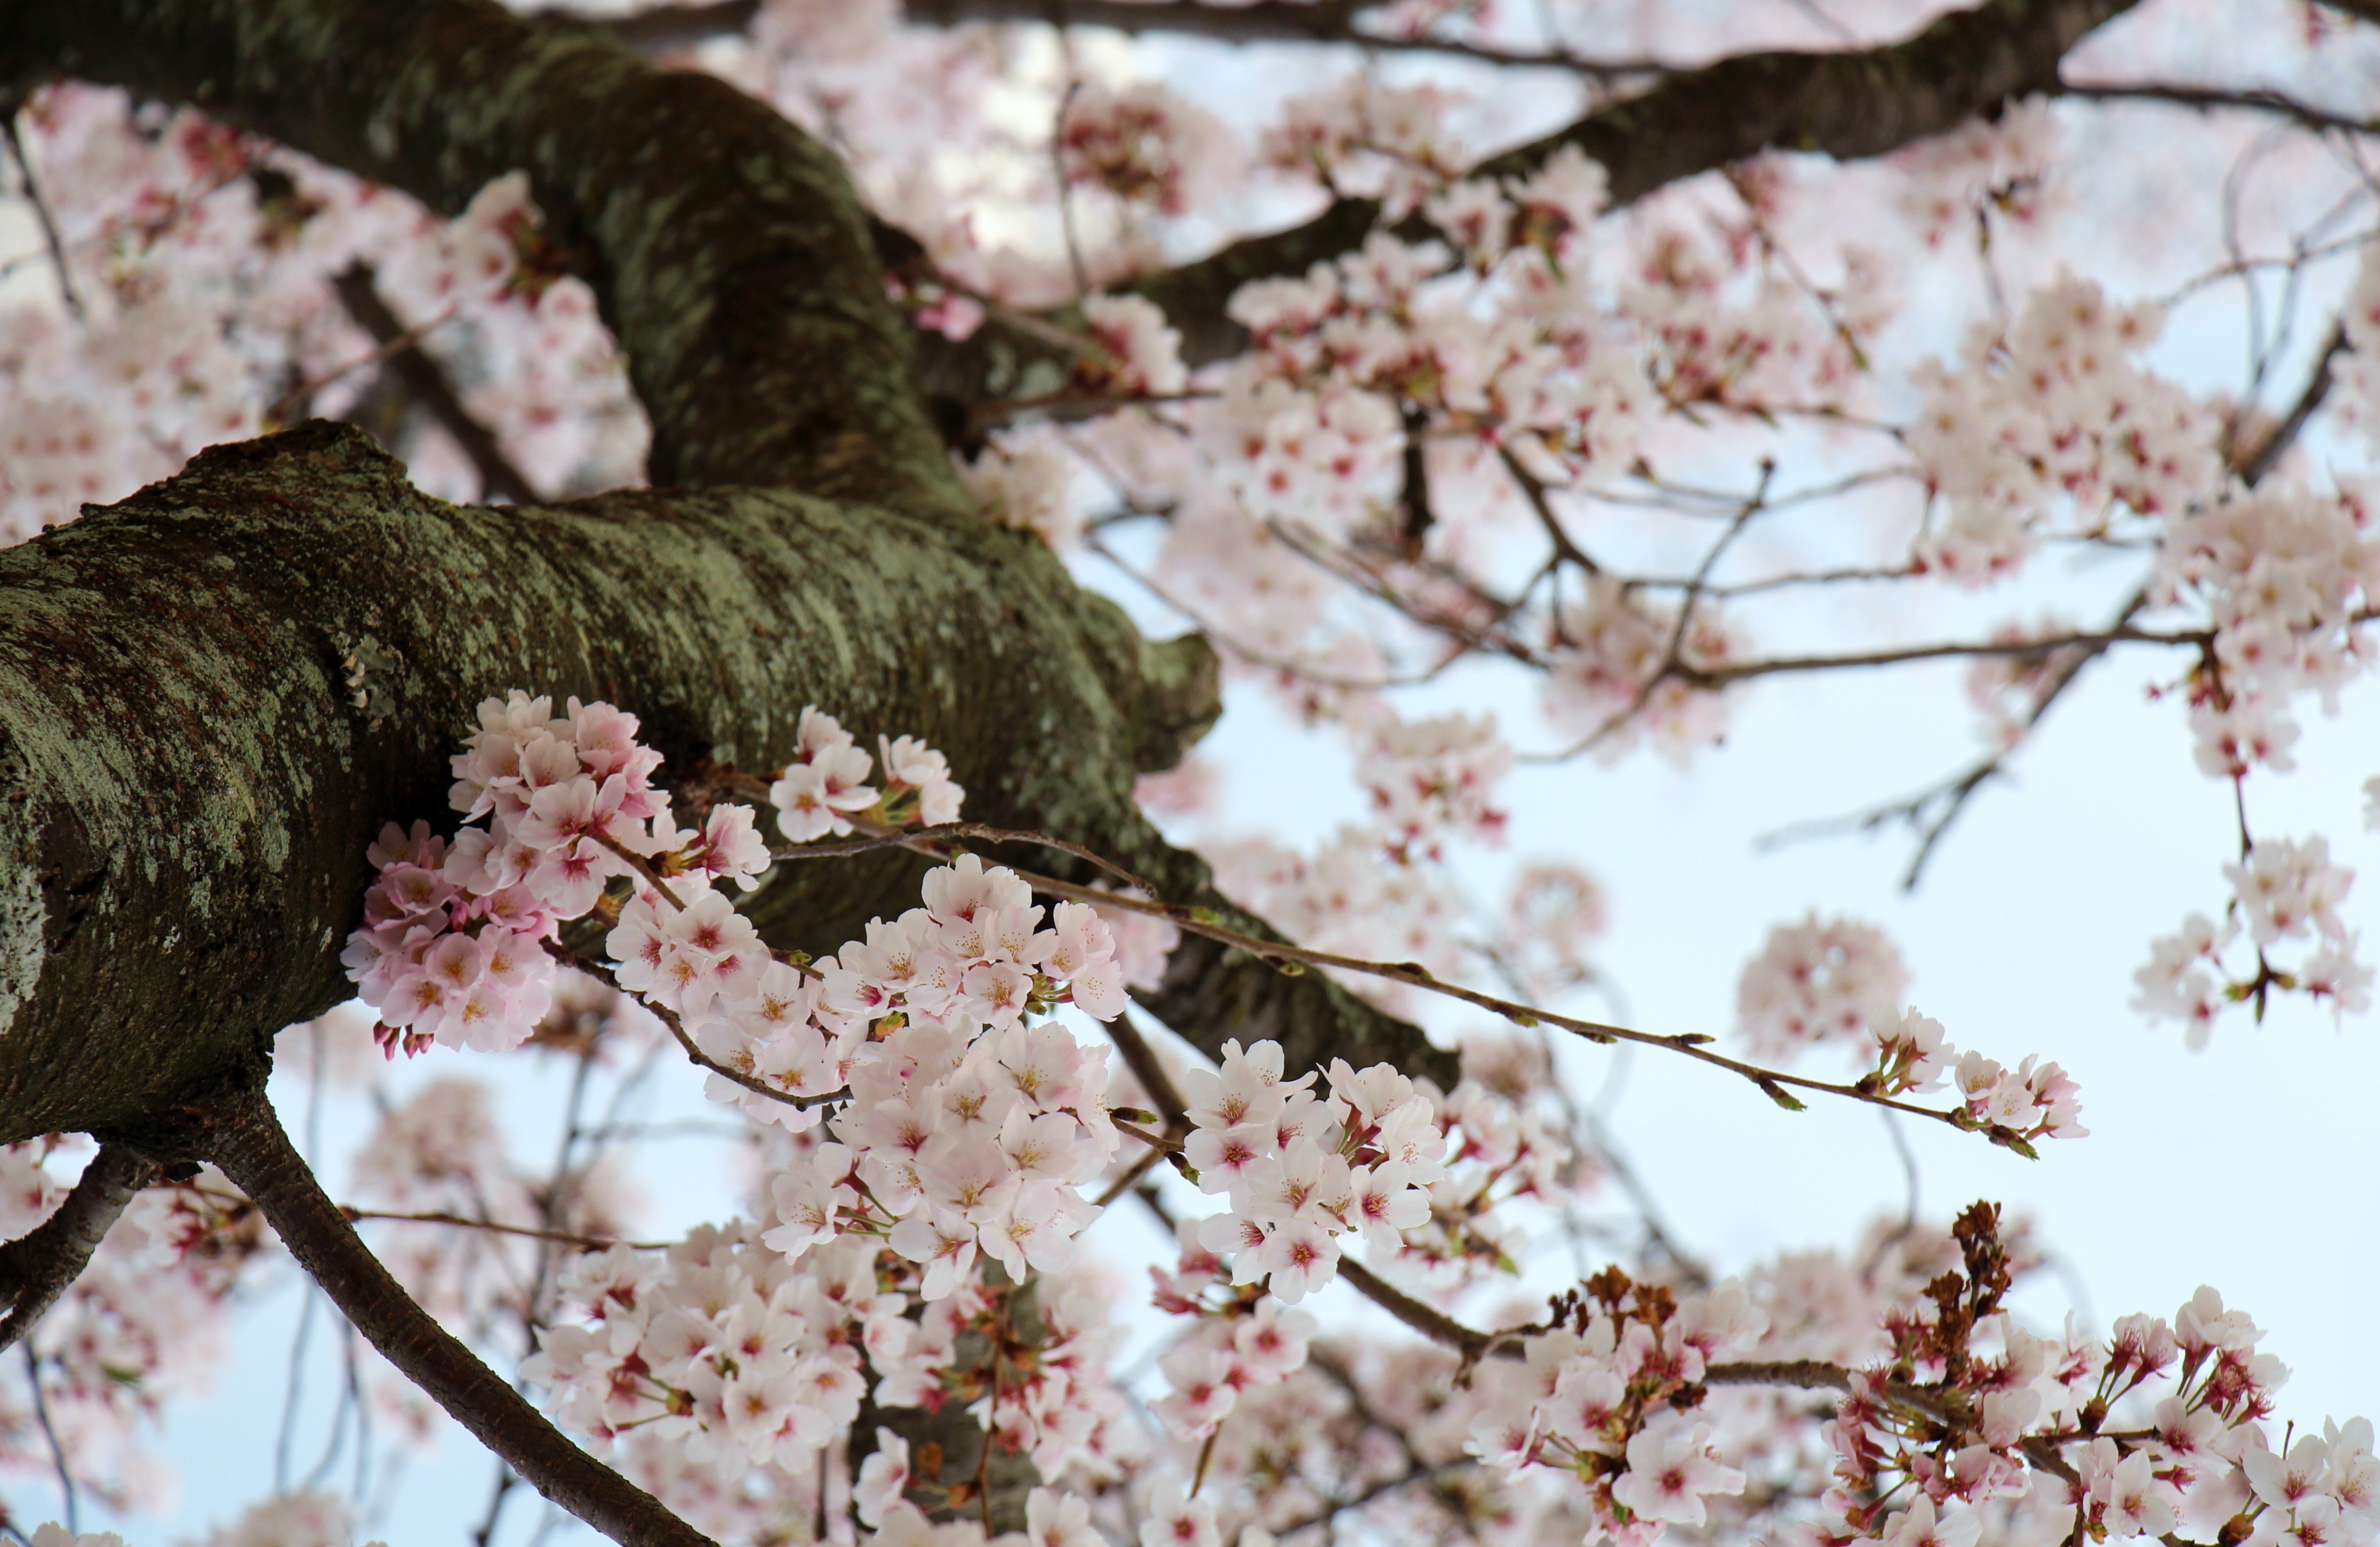
landscape, tree, nature, branch, blossom, winter, plant, white, leaf, flower, tranquility, spring, produce, romantic, bride, flora, season, cherry blossom, white flower, flowers, flourish, delicate, fragile, spring flowers, white flowers, delicate flowers, bridal bouquet